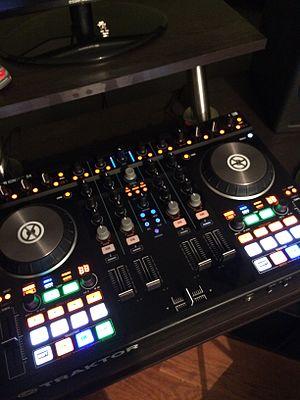
Native Instruments Software Synthesis GmbH est une entreprise fabriquant des instruments de musique électroniques, en grande partie des logiciels mais également du matériel. Ceux-ci sont destinés aux musiciens professionnels, producteurs, DJs ou ingénieurs du son, ainsi qu'aux home-studistes. Elle fut fondée en 1996 et est basée à Berlin avec un autre bureau à Los Angeles.